Marc Sinden

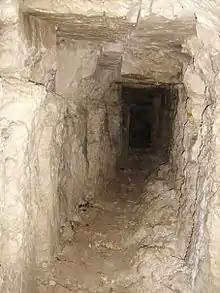
One of the tunnels in Vimy Ridge where the mines were laid

Sinden is co-producing the new thriller "The Athena Syndrome", currently in pre-production at Elstree Film Studios, filming in 2026 with release due at the end of that year.